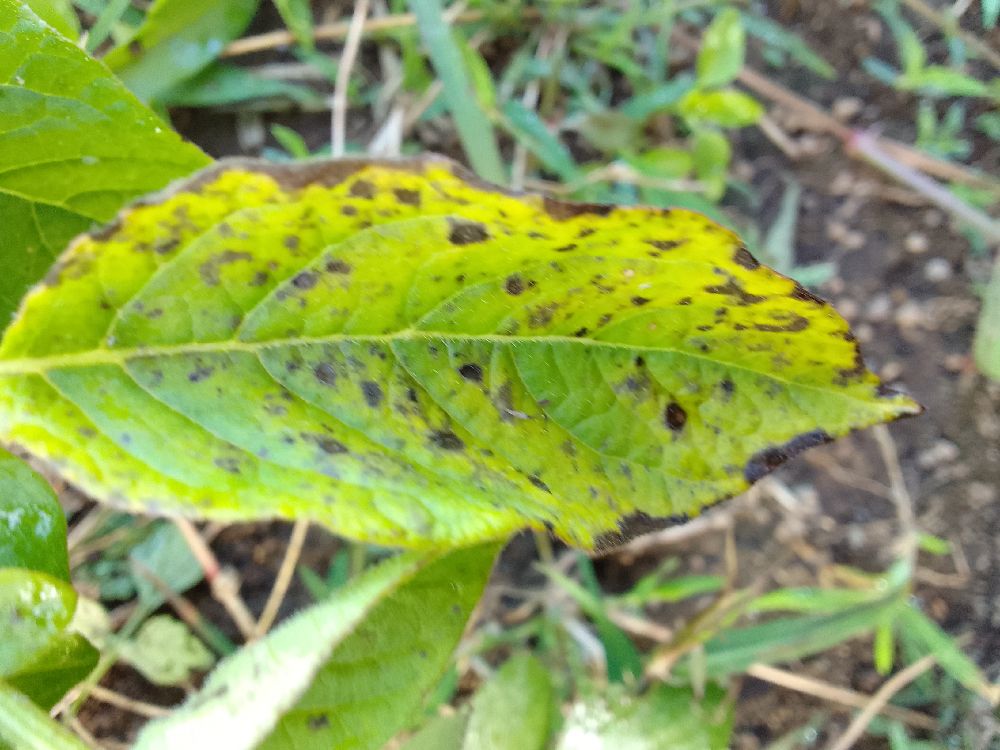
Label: Early blight